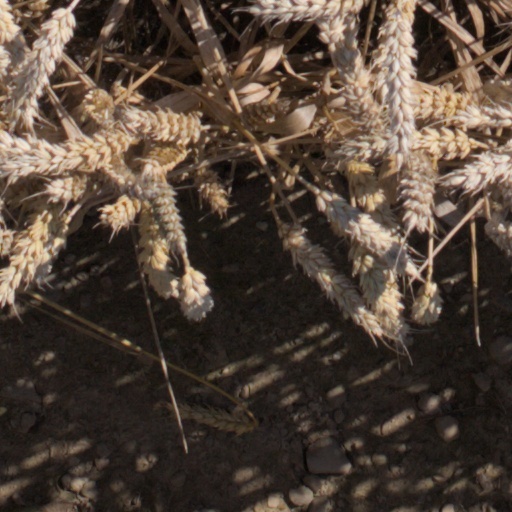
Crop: wheat